Jacqueline Humphries

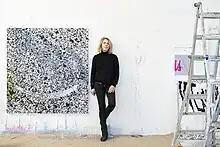

Jacqueline Humphries (born November 17, 1960, in New Orleans) is a renowned American abstract painter married to Tony Oursler. She is known for her large-scale paintings that reference the history of abstraction, combining traditional painterly techniques with contemporary technologies. She has used metallic silver pigment to suggest the glow of a cinema screen, and has incorporated emoticons, emoji, kaomoji, and CAPTCHA tests into recent works that draw on digital communication. Other paintings are produced by scanning her earlier canvases, translating them into ASCII character code, and using custom laser-cut stencils of the resulting images as the basis for new paintings. Humphries lives and works in New York City, where she is represented by Greene Naftali Gallery.